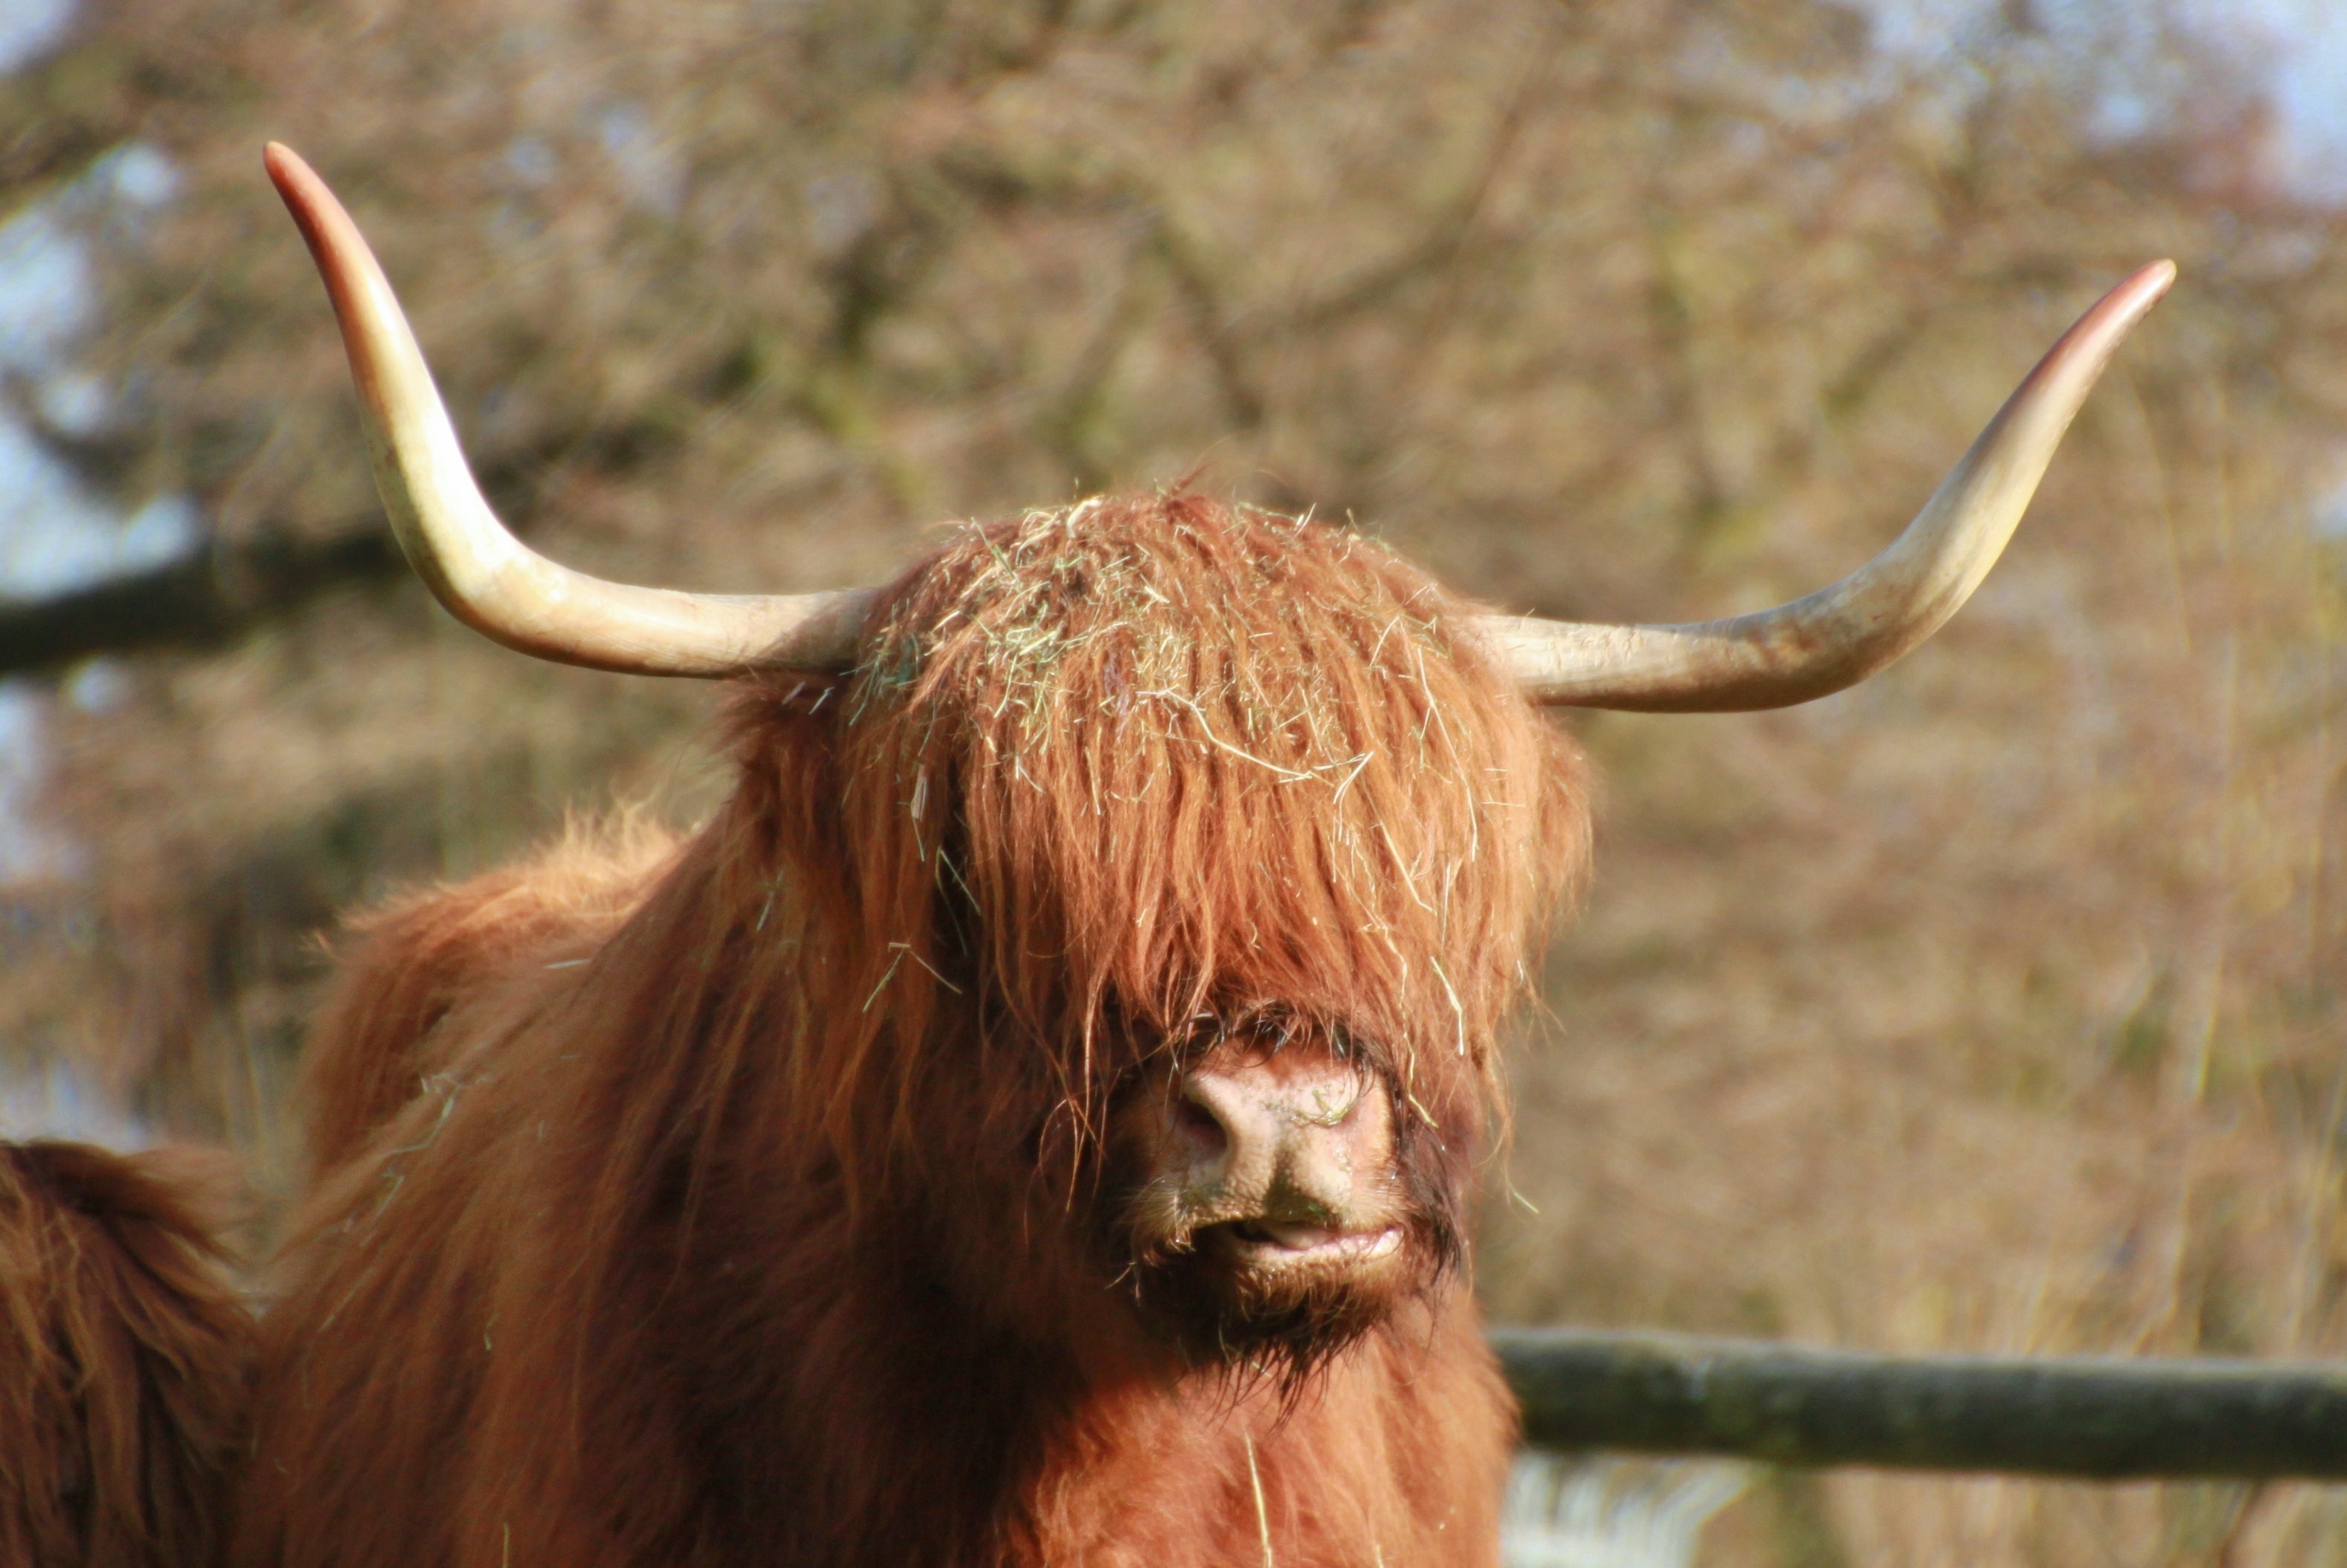
animal, wildlife, horn, fur, cattle, brown, mammal, mane, agriculture, beef, fauna, bull, animals, mammals, vertebrate, scottish highland, horns, ox, animal portrait, herbivores, horned, scottish hochlandrind, animal husbandry, cattle farming, cattle like mammal, muskox, texas longhorn, breeding animals